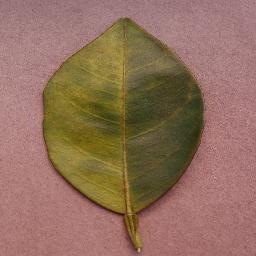
Label: Orange___Haunglongbing_(Citrus_greening)